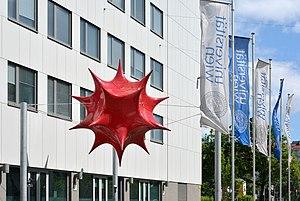
Le Dodekaederstern, sculpture de Herwig Hauser, Faculté de Mathématiques, Université de Vienne, 1, Oskar-Morgenstern-Platz, 9e district de Vienne